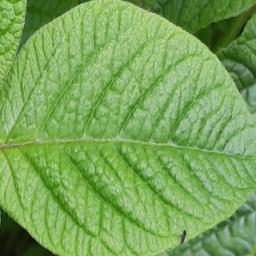
Etiqueta: Sana